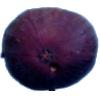
Label: Fig 1